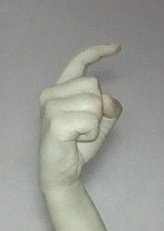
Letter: ra